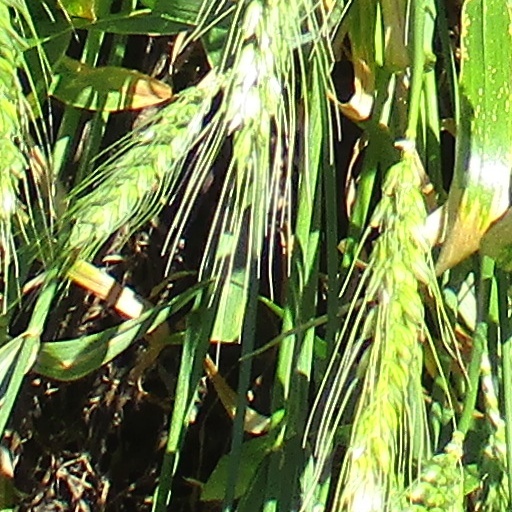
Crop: wheat